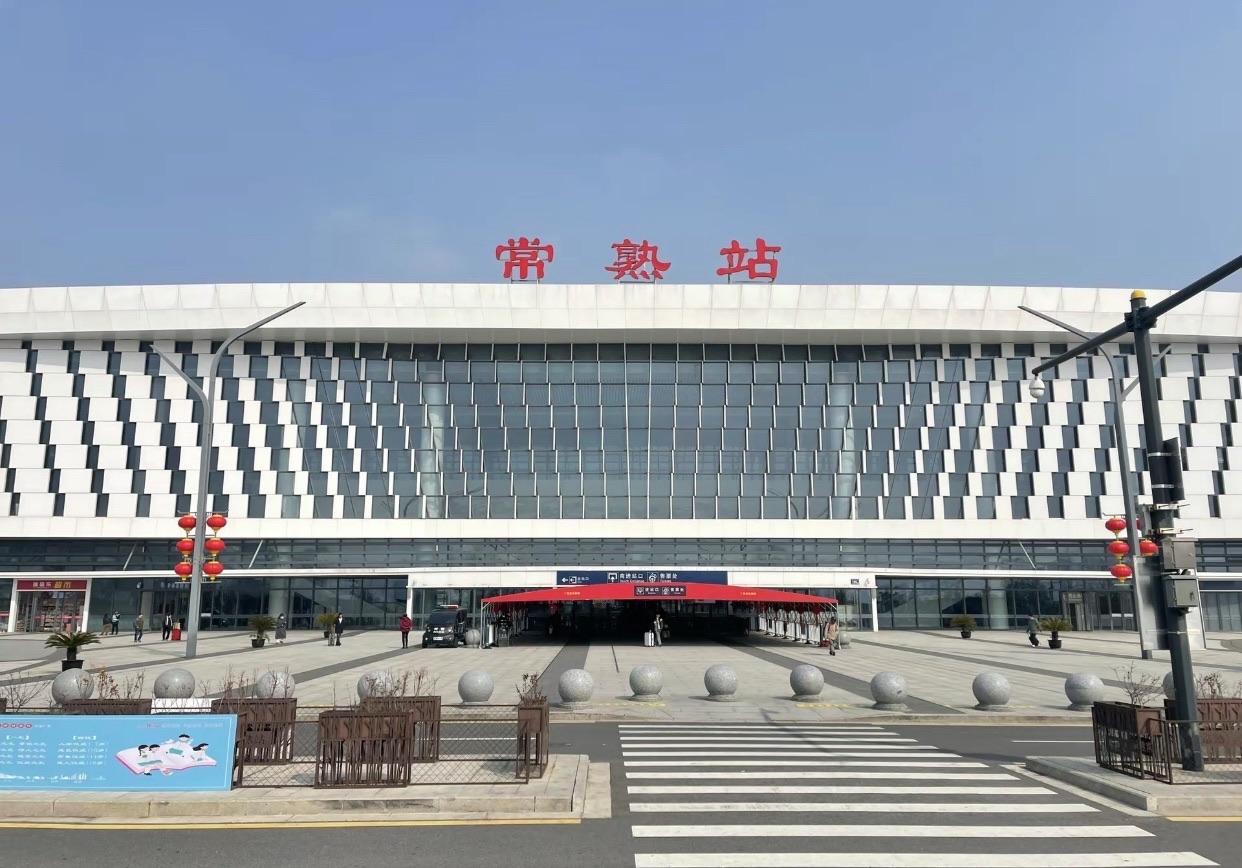
地标名称：常熟站
所在城市：苏州市·常熟市